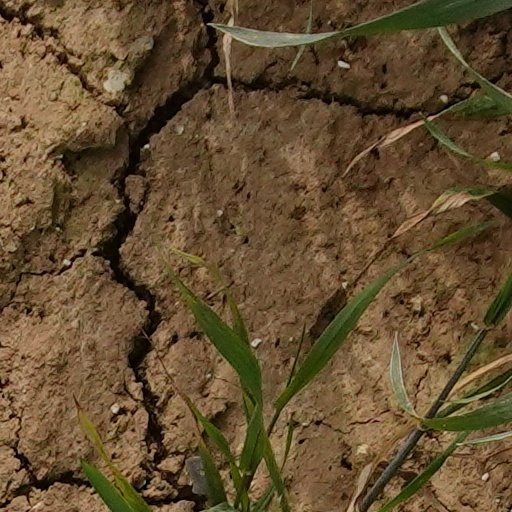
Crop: wheat